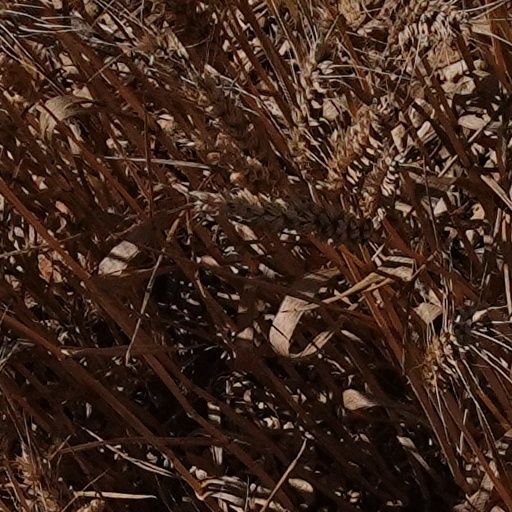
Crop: wheat